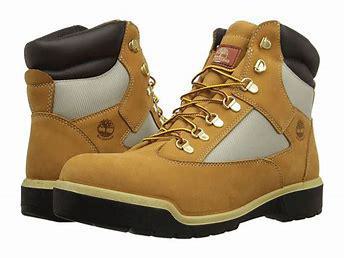
Brand: Timberland
Model: Field